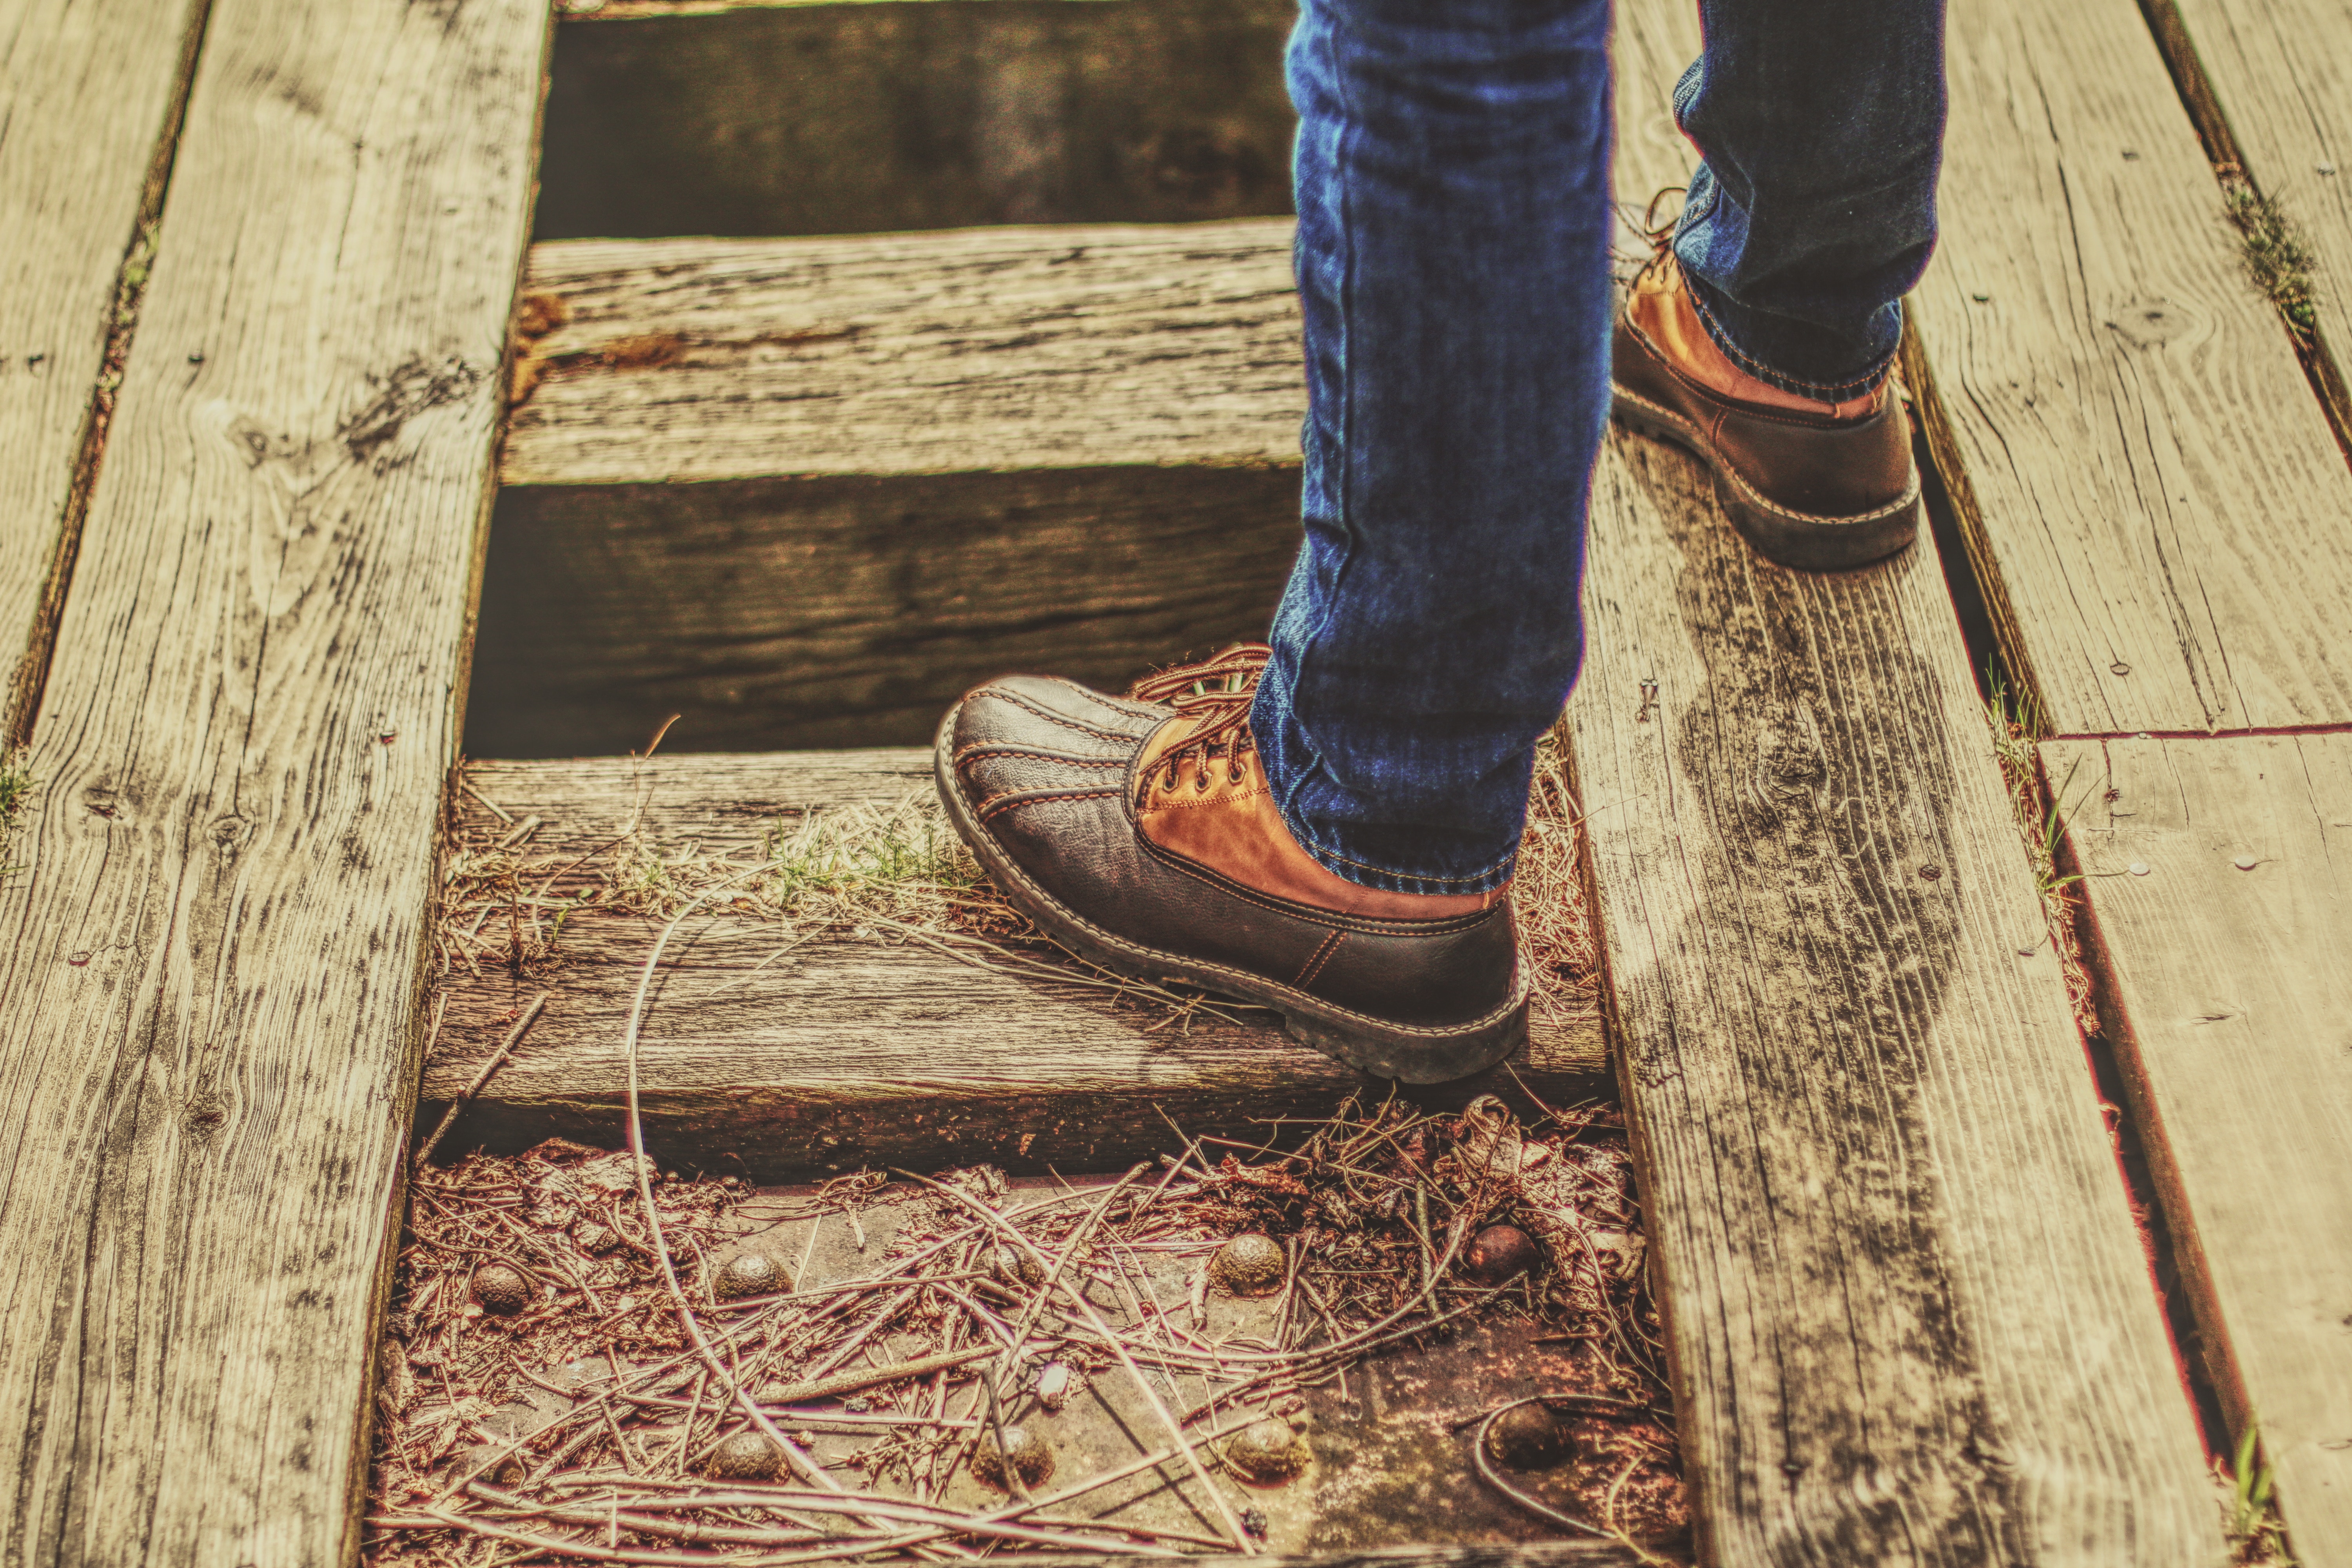
grass, shoe, wood, girl, pattern, jeans, trousers, cool image, footwear, cool photo, flooring, outdoor shoe